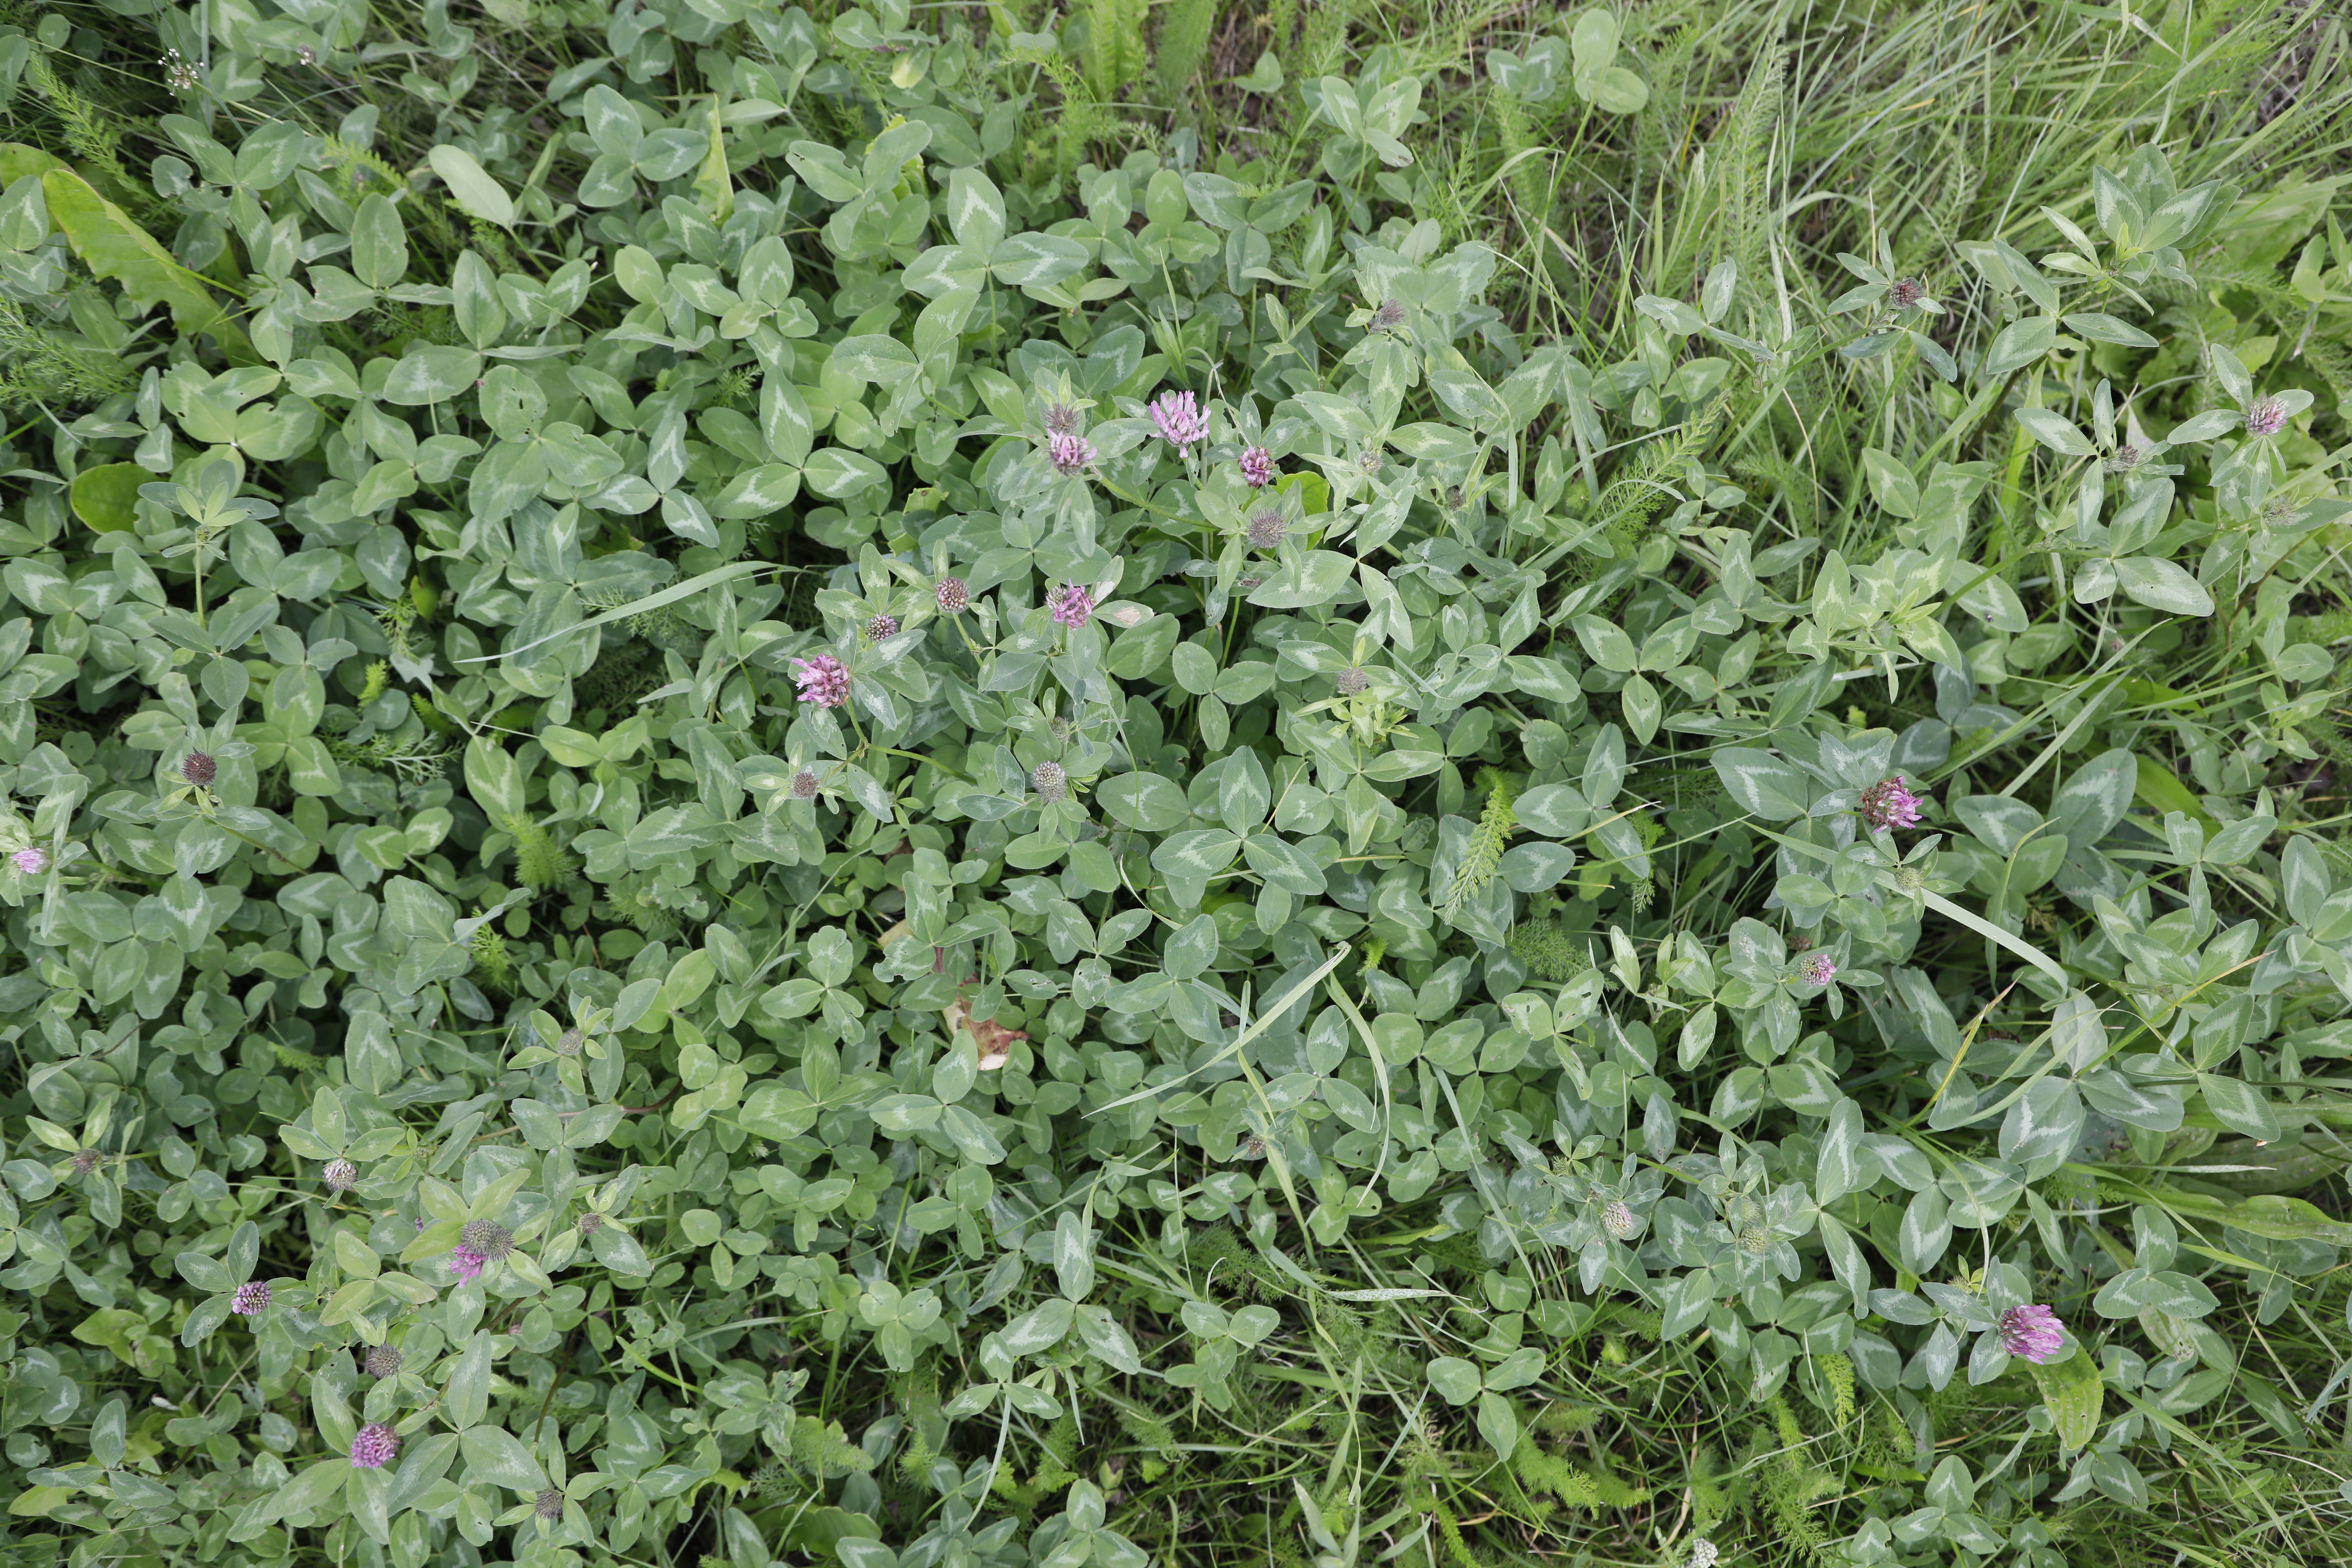
Plant species: Trifolium pratense